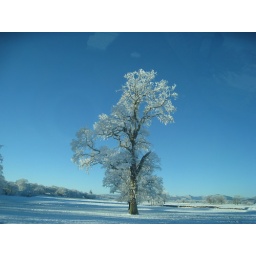
Miss Mornish grabbed this out the car window near Drymen